Ashton-under-Lyne

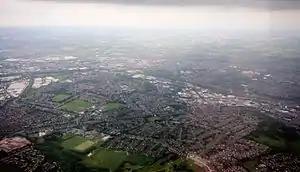
Ashton-under-Lyne in 2010

In the late 19th century, public buildings such as the market hall, town hall, public library, and public baths were built. A donation from Hugh Mason funded the construction of the baths built in 1870–1871. The Ashton-under-Lyne Improvement Act was passed in 1886 which gave the borough influence over housing and allowed the imposition of minimum standards such as drainage. Coal mining was not as important to the town as the textile industry, but in 1882 the Ashton Moss Colliery had the deepest mine shaft in the world at . Ashton's textile industry remained constant between 1865 and the 1920s. Although some mills closed or merged, the number of spindles in use increased. With the collapse of the overseas market in the 1920s, the town's cotton industry went into decline, and by the 1930s most of the firms and mills in the area had closed.